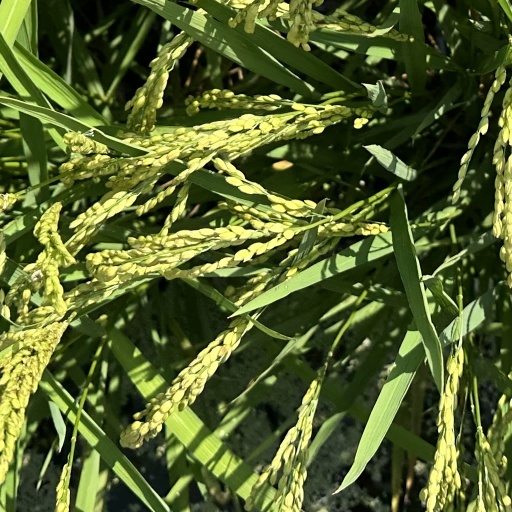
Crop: rice